César Isella

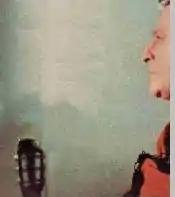
Cover photo of Cesar's first solo album by Isella, "Estoy de vuelta" (I'm back) (1968).

In 1966, began a solo career under the name César Isella. The decision surprised the audience, because after the Misa Criolla, Los Fronterizos were at the pinnacle of success.